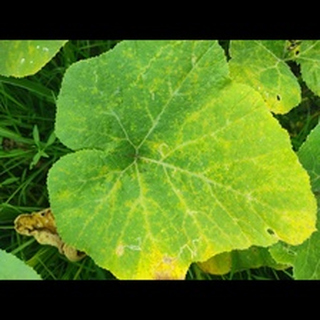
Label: pumpkin_powdery_mildew